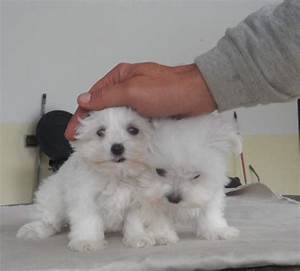
Label: cane